Notre Dame University (Philippines)

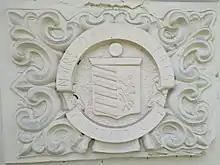
Notre Dame College Seal

The college was founded in 1948, and was the first college in the province. Robert E. Sullivan was its first Rector and Dean. When it opened, there were only 128 students and a pioneering faculty of eight, with classes being held at the Notre Dame of Cotabato Girls Department building the first year. The college obtained its own building the following year.